Loss of MV Darlwyne

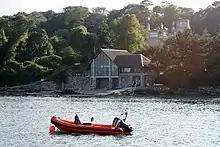
Boathouses at Greatwood, photographed in 2009. The former guest house can be seen among the trees

Robert Rainbird, proprietor of the Greatwood guest house at Mylor Creek, near Falmouth, was familiar with "Darlwyne", having cruised with Bown in one of the earlier Tall Ships sailings. According to his later account, when two of his guests asked him about the possibility of organising a sea excursion, he put them in touch with Bown. On the evening of Saturday 30 July, amid celebrations following England's victory in the 1966 FIFA World Cup Final, Bown and his friend Jeffrey Stock, a qualified engineer, visited Greatwood. They found that enthusiasm for a sea trip had spread to many of the guests, and an agreement was made to take a large party to Fowey the following day. Different accounts were given later of the financial basis for the proposed hire – whether it was to be a fixed charge or a rate per head is uncertain.